Smoking in the Philippines

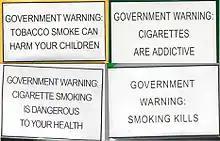
Tobacco packaging warning messages on cigarette packs sold in the Philippines prior to March 2016

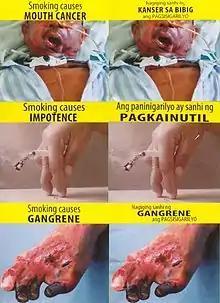
Graphic tobacco packaging warning messages prior to 2018 revision

Tobacco was introduced in the Philippines in the late 16th century during the era of Spanish colonization when the Augustinians brought cigar tobacco seeds to the colony for cultivation. In 1686, William Dampier visited Mindanao and observed that smoking was a widespread custom. It had also become an article of foreign trade with the Dutch from Tidore and Ternate buying rice, beeswax and tobacco from the Spanish colony.